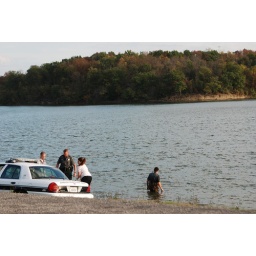
body bags by the lake